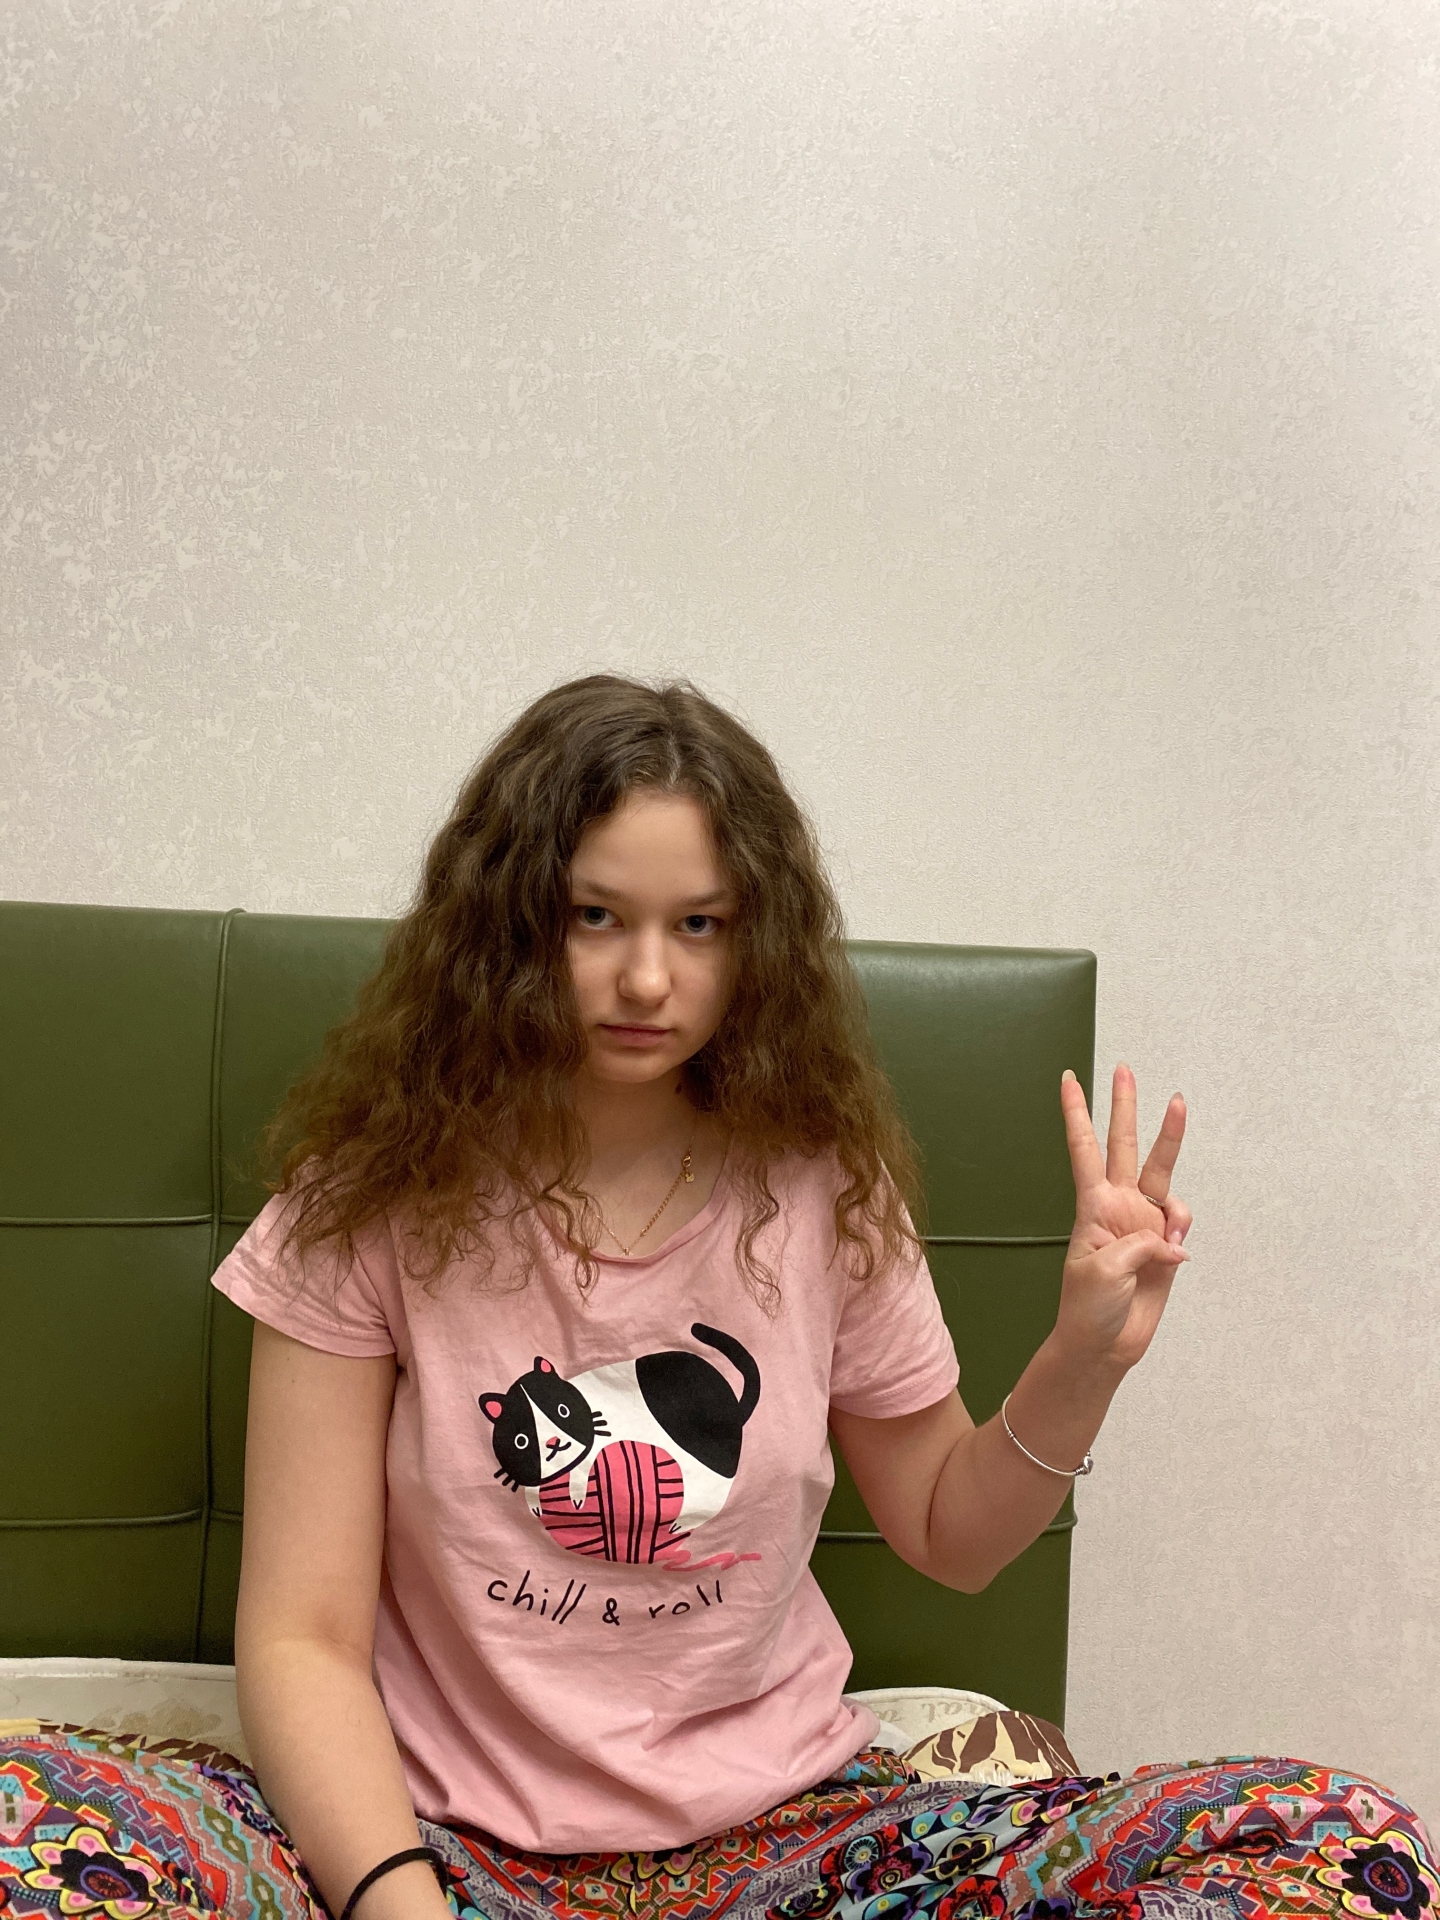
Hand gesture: three